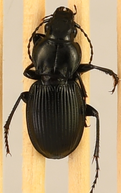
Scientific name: Cyclotrachelus torvus
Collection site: Northern Great Plains Research Laboratory NEON (NOGP), plot NOGP_007